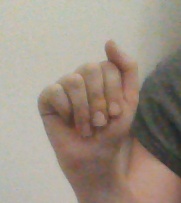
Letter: saad